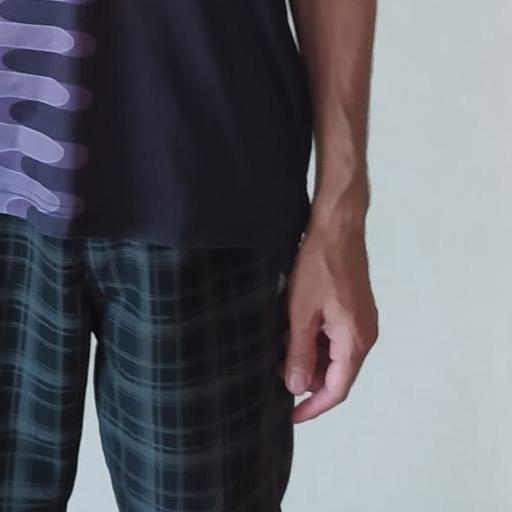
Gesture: no_gesture